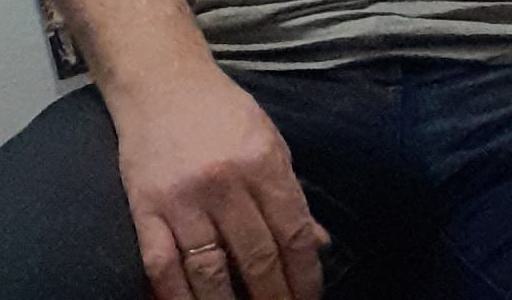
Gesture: no_gesture